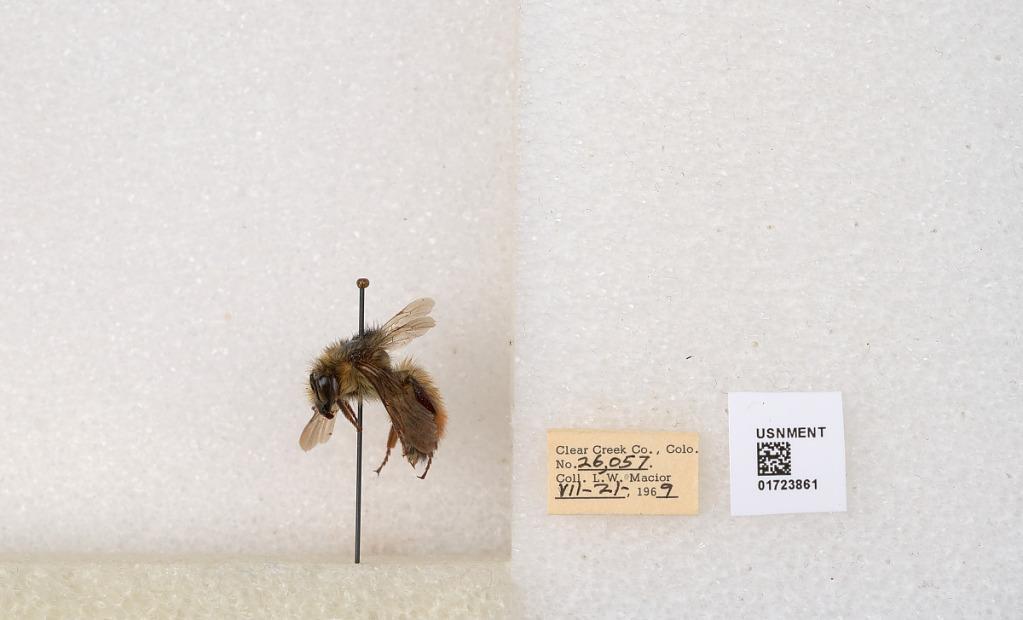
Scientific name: Bombus flavifrons Cresson
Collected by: L. Macior
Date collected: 1969-7-21
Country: United States
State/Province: Colorado
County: Clear Creek
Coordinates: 39.6891, -105.644